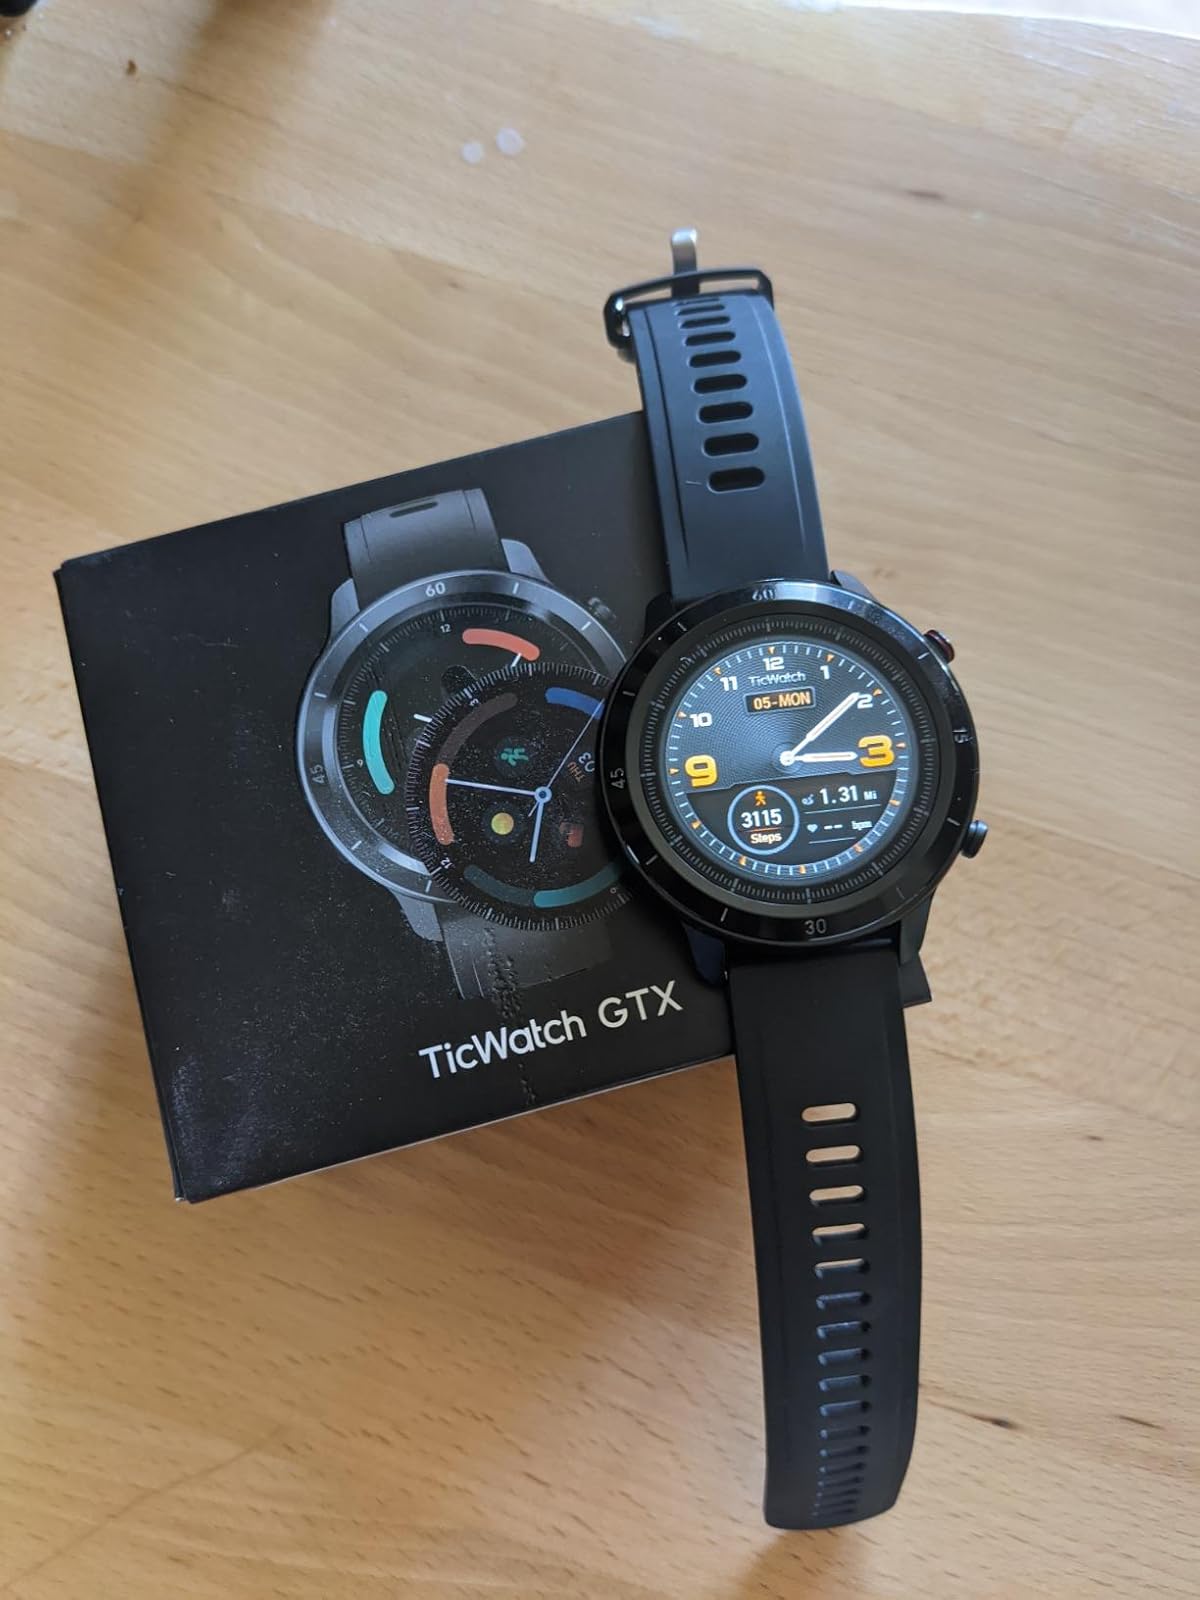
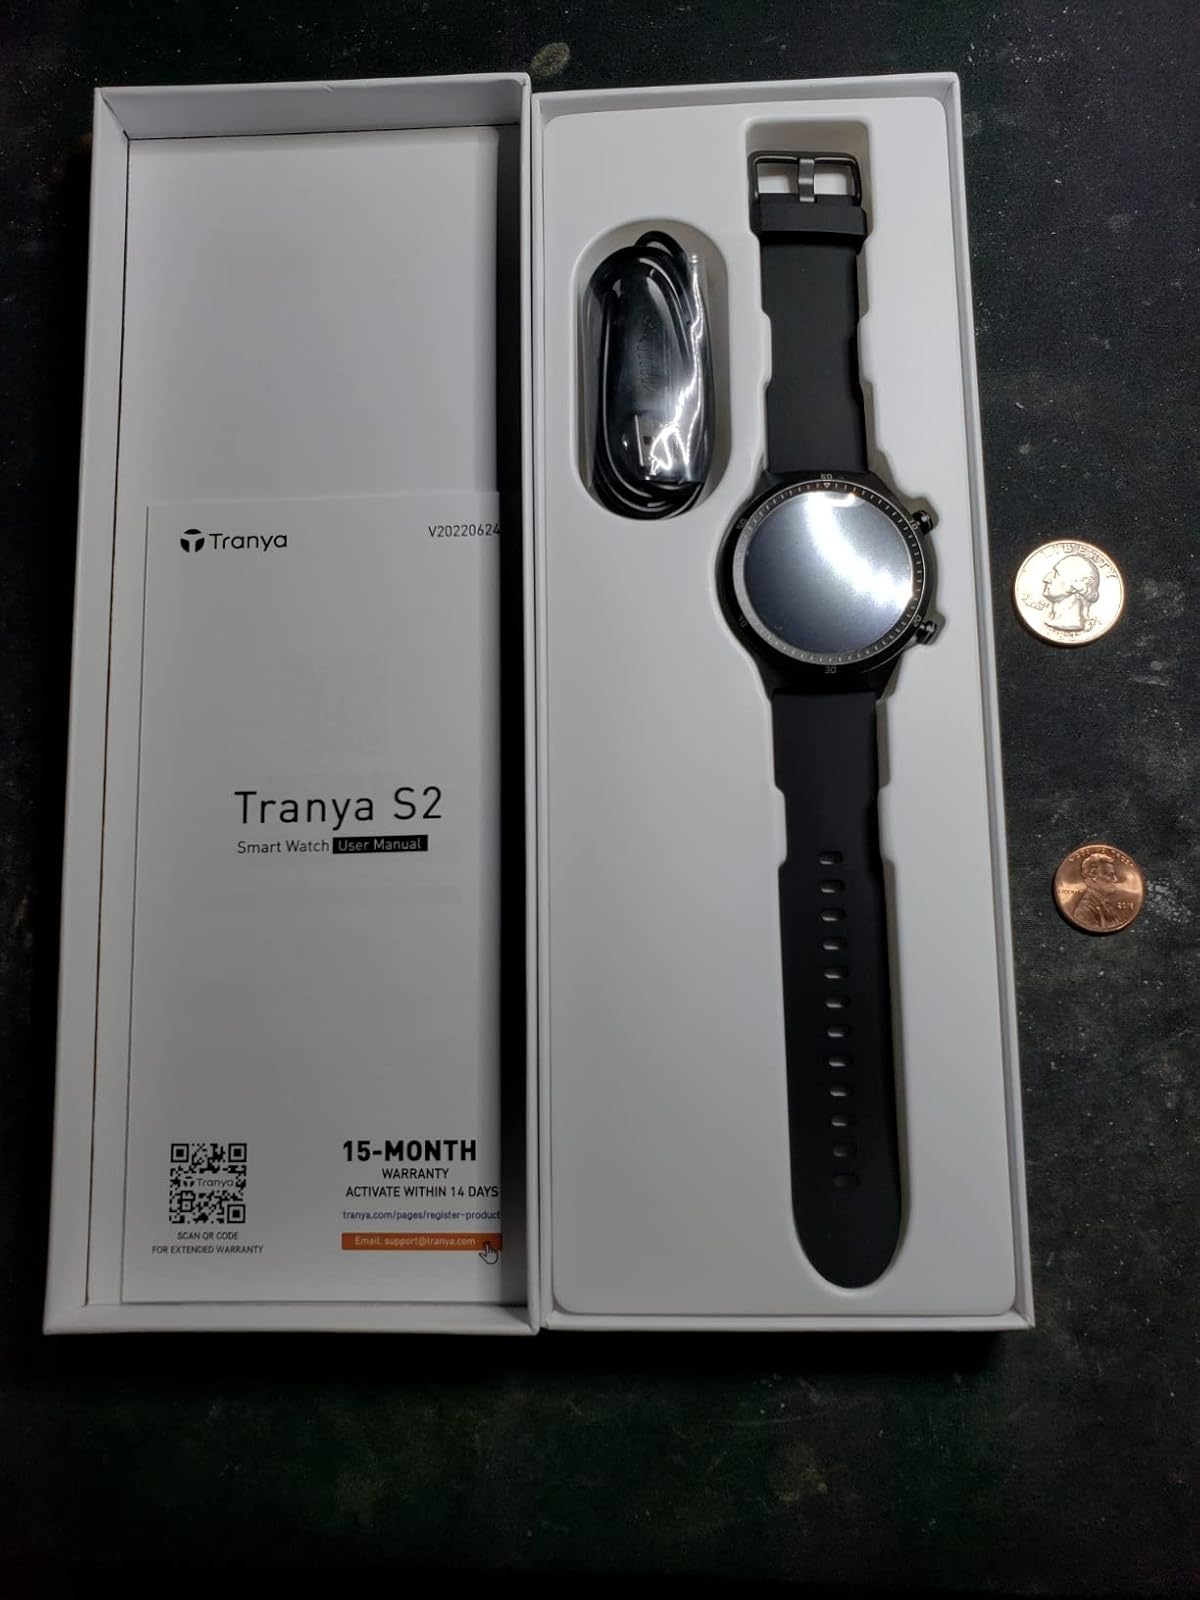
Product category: smartwatch
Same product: no